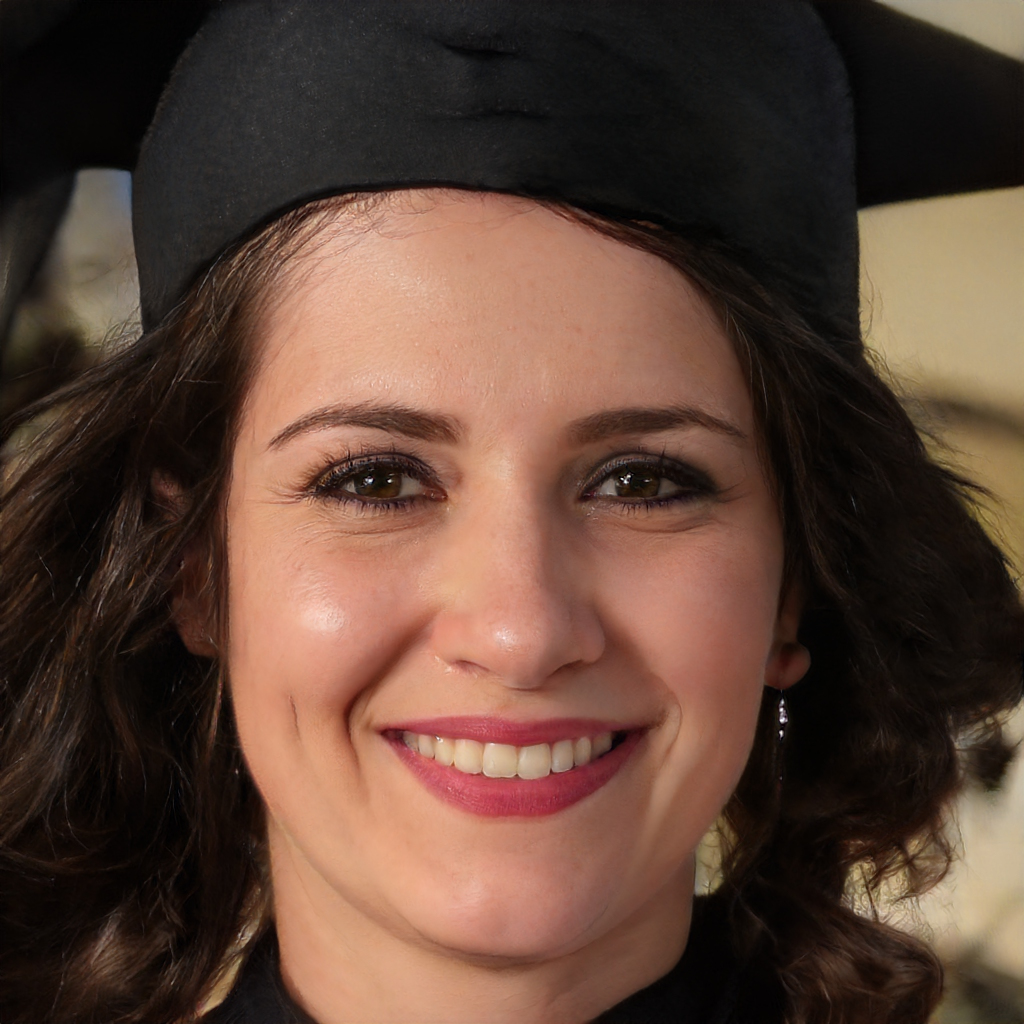
Gender: Female